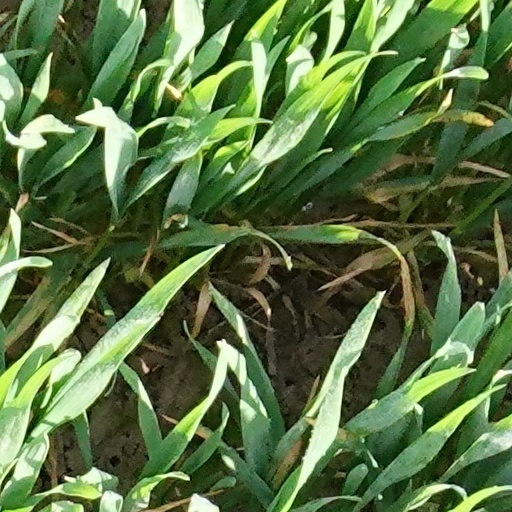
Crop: wheat